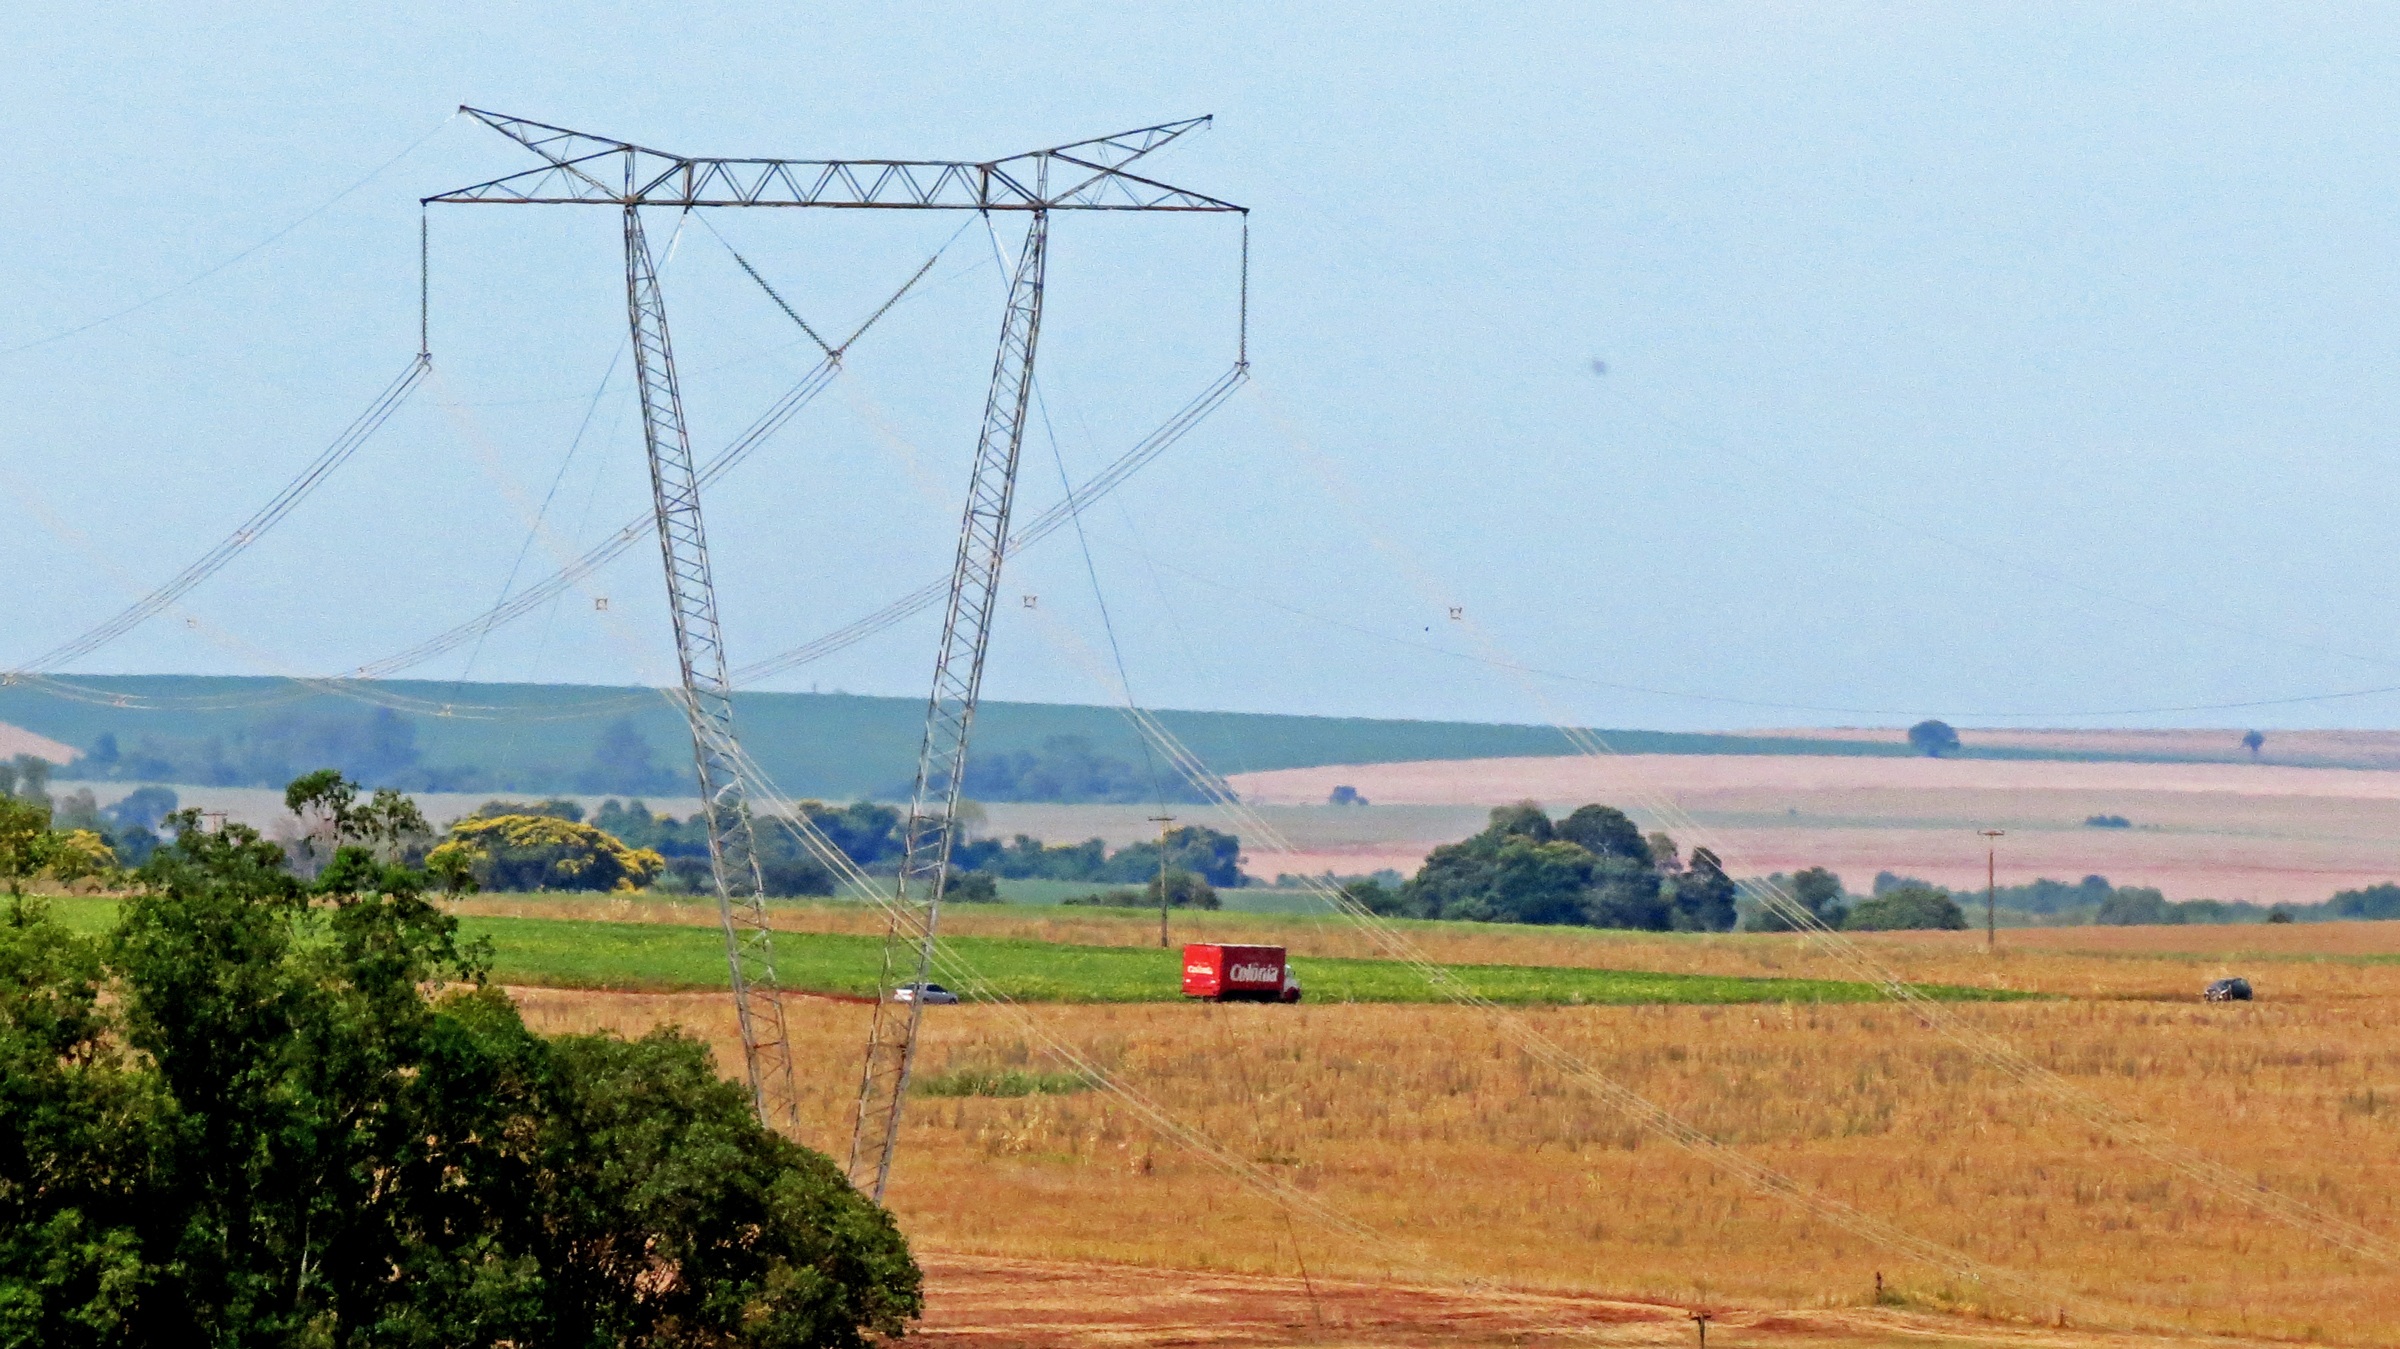
landscape, tree, nature, path, horizon, sky, field, wind, summer, green, harvest, tower, ride, blue, plain, beer, plants, energy, blue sky, trees, soybeans, plantation, wind farm, sol, colony, transmission, transmission tower, overhead power line